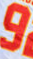
Number: 9